IsaMill

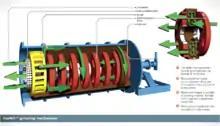
Figure 2. Schematic view of an IsaMill showing the principles of its operation.

In stirred-medium mills, the stirrers set the contents of the mixing chamber in motion, causing intensive collisions between the grinding medium and the ore particles and between the ore particles themselves. The grinding action is by attrition and abrasion, in which very fine particles are chipped from the surfaces of larger particles, rather than impact breakage. This results in the generation of fine particles at greater energy efficiency than tumbling mills. For example, grinding a pyrite concentrate so that 80% of the particles are less than 12 μm (0.012 mm) consumes over 120 kilowatt-hours per tonne (kWh/t) of ore in a ball mill using 9 mm balls, but only 40 kWh/t in an IsaMill using a 2 mm grinding medium.